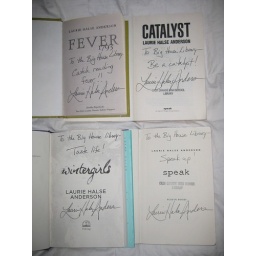
autographed by the author to the big house library =)